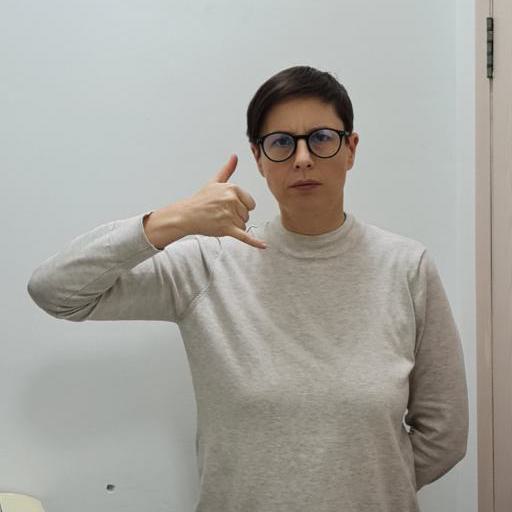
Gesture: call